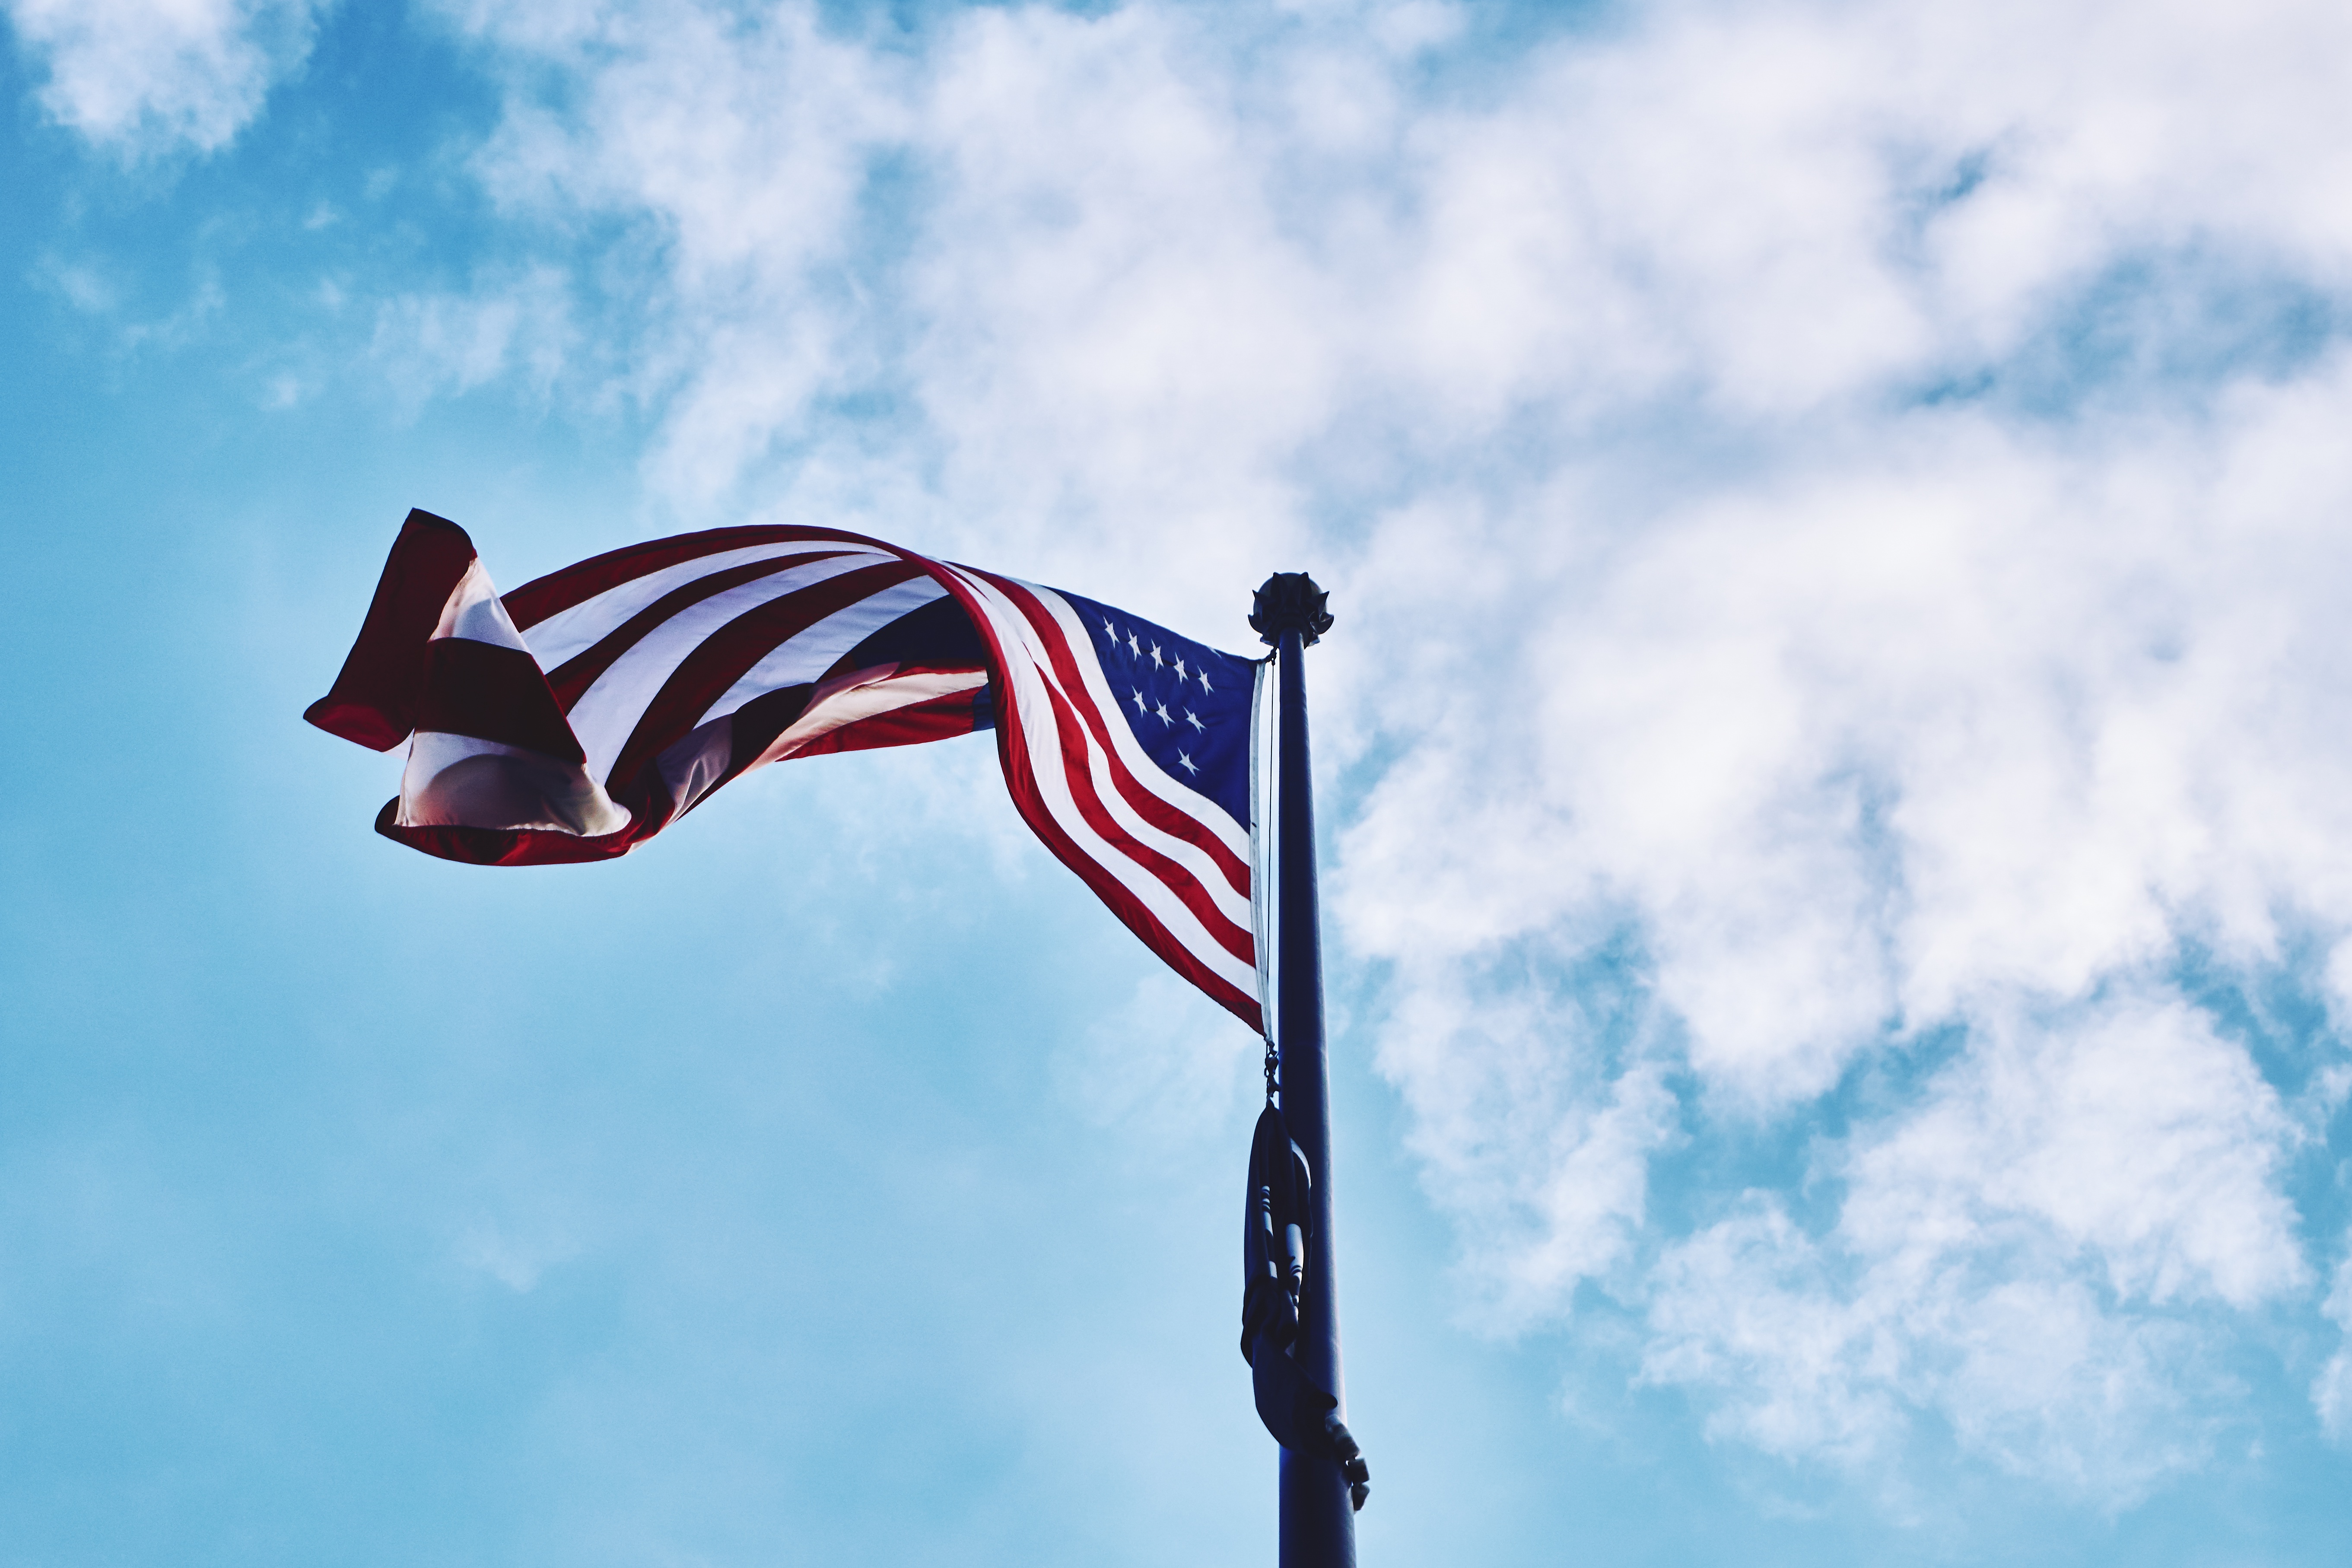
cloud, sky, wind, flag, blue, flag of the united states, atmosphere of earth